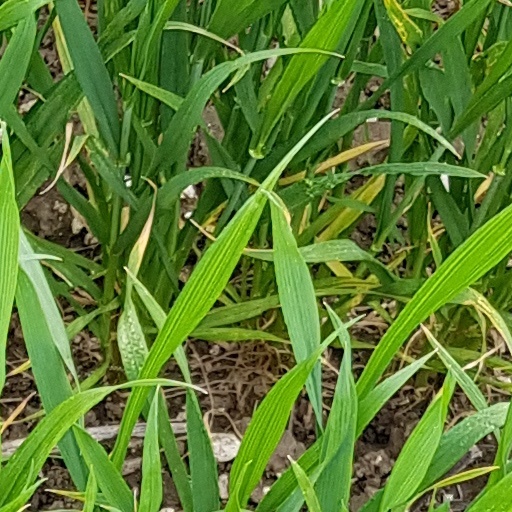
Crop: wheat